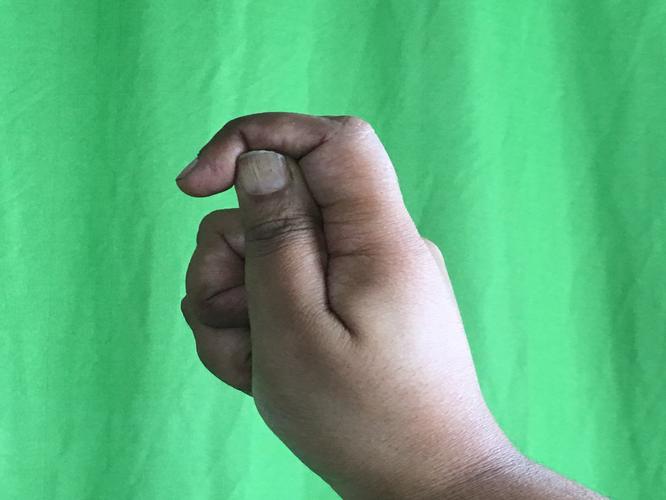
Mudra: Kapith
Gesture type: single_hand